Philadelphia

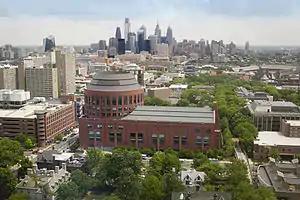
The Wharton School at the University of Pennsylvania in Philadelphia, one of the world's most prestigious business schools

The Philadelphia Stock Exchange, acquired by Nasdaq in 2007, is a global leader in options trading. The city is home to the headquarters of Comcast, the nation's largest multinational telecommunications corporation; insurance conglomerates Cigna, Colonial Penn, and Independence Blue Cross; as well as food services company Aramark, chemical makers FMC Corporation and Rohm and Haas, pharmaceutical companies GlaxoSmithKline, Amicus Therapeutics, Spark Therapeutics, apparel retailers Five Below and Urban Outfitters and its subsidiary Anthropologie, automotive parts retailer Pep Boys, and stainless steel producer Carpenter Technology Corporation.